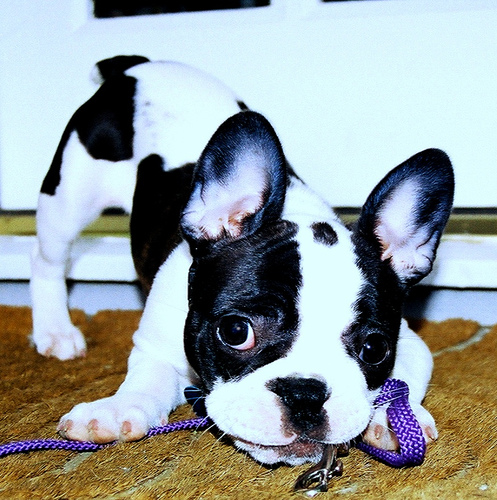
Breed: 1121-n000002-French_bulldog